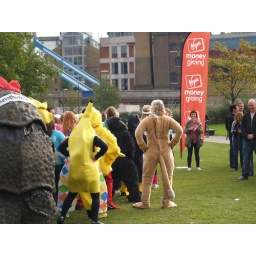
The newly revealed lion shakes his booty, accompanied by a chicken, clown, banana and a rhino. Obviously.